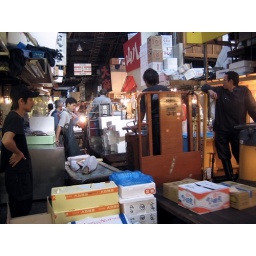
the biggest wholesale fish and seafood market in the world!